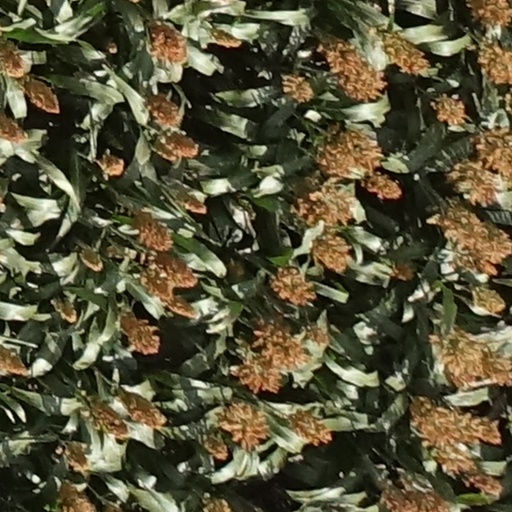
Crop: sorghum